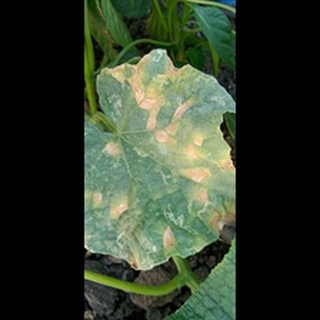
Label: diseased_cucumber